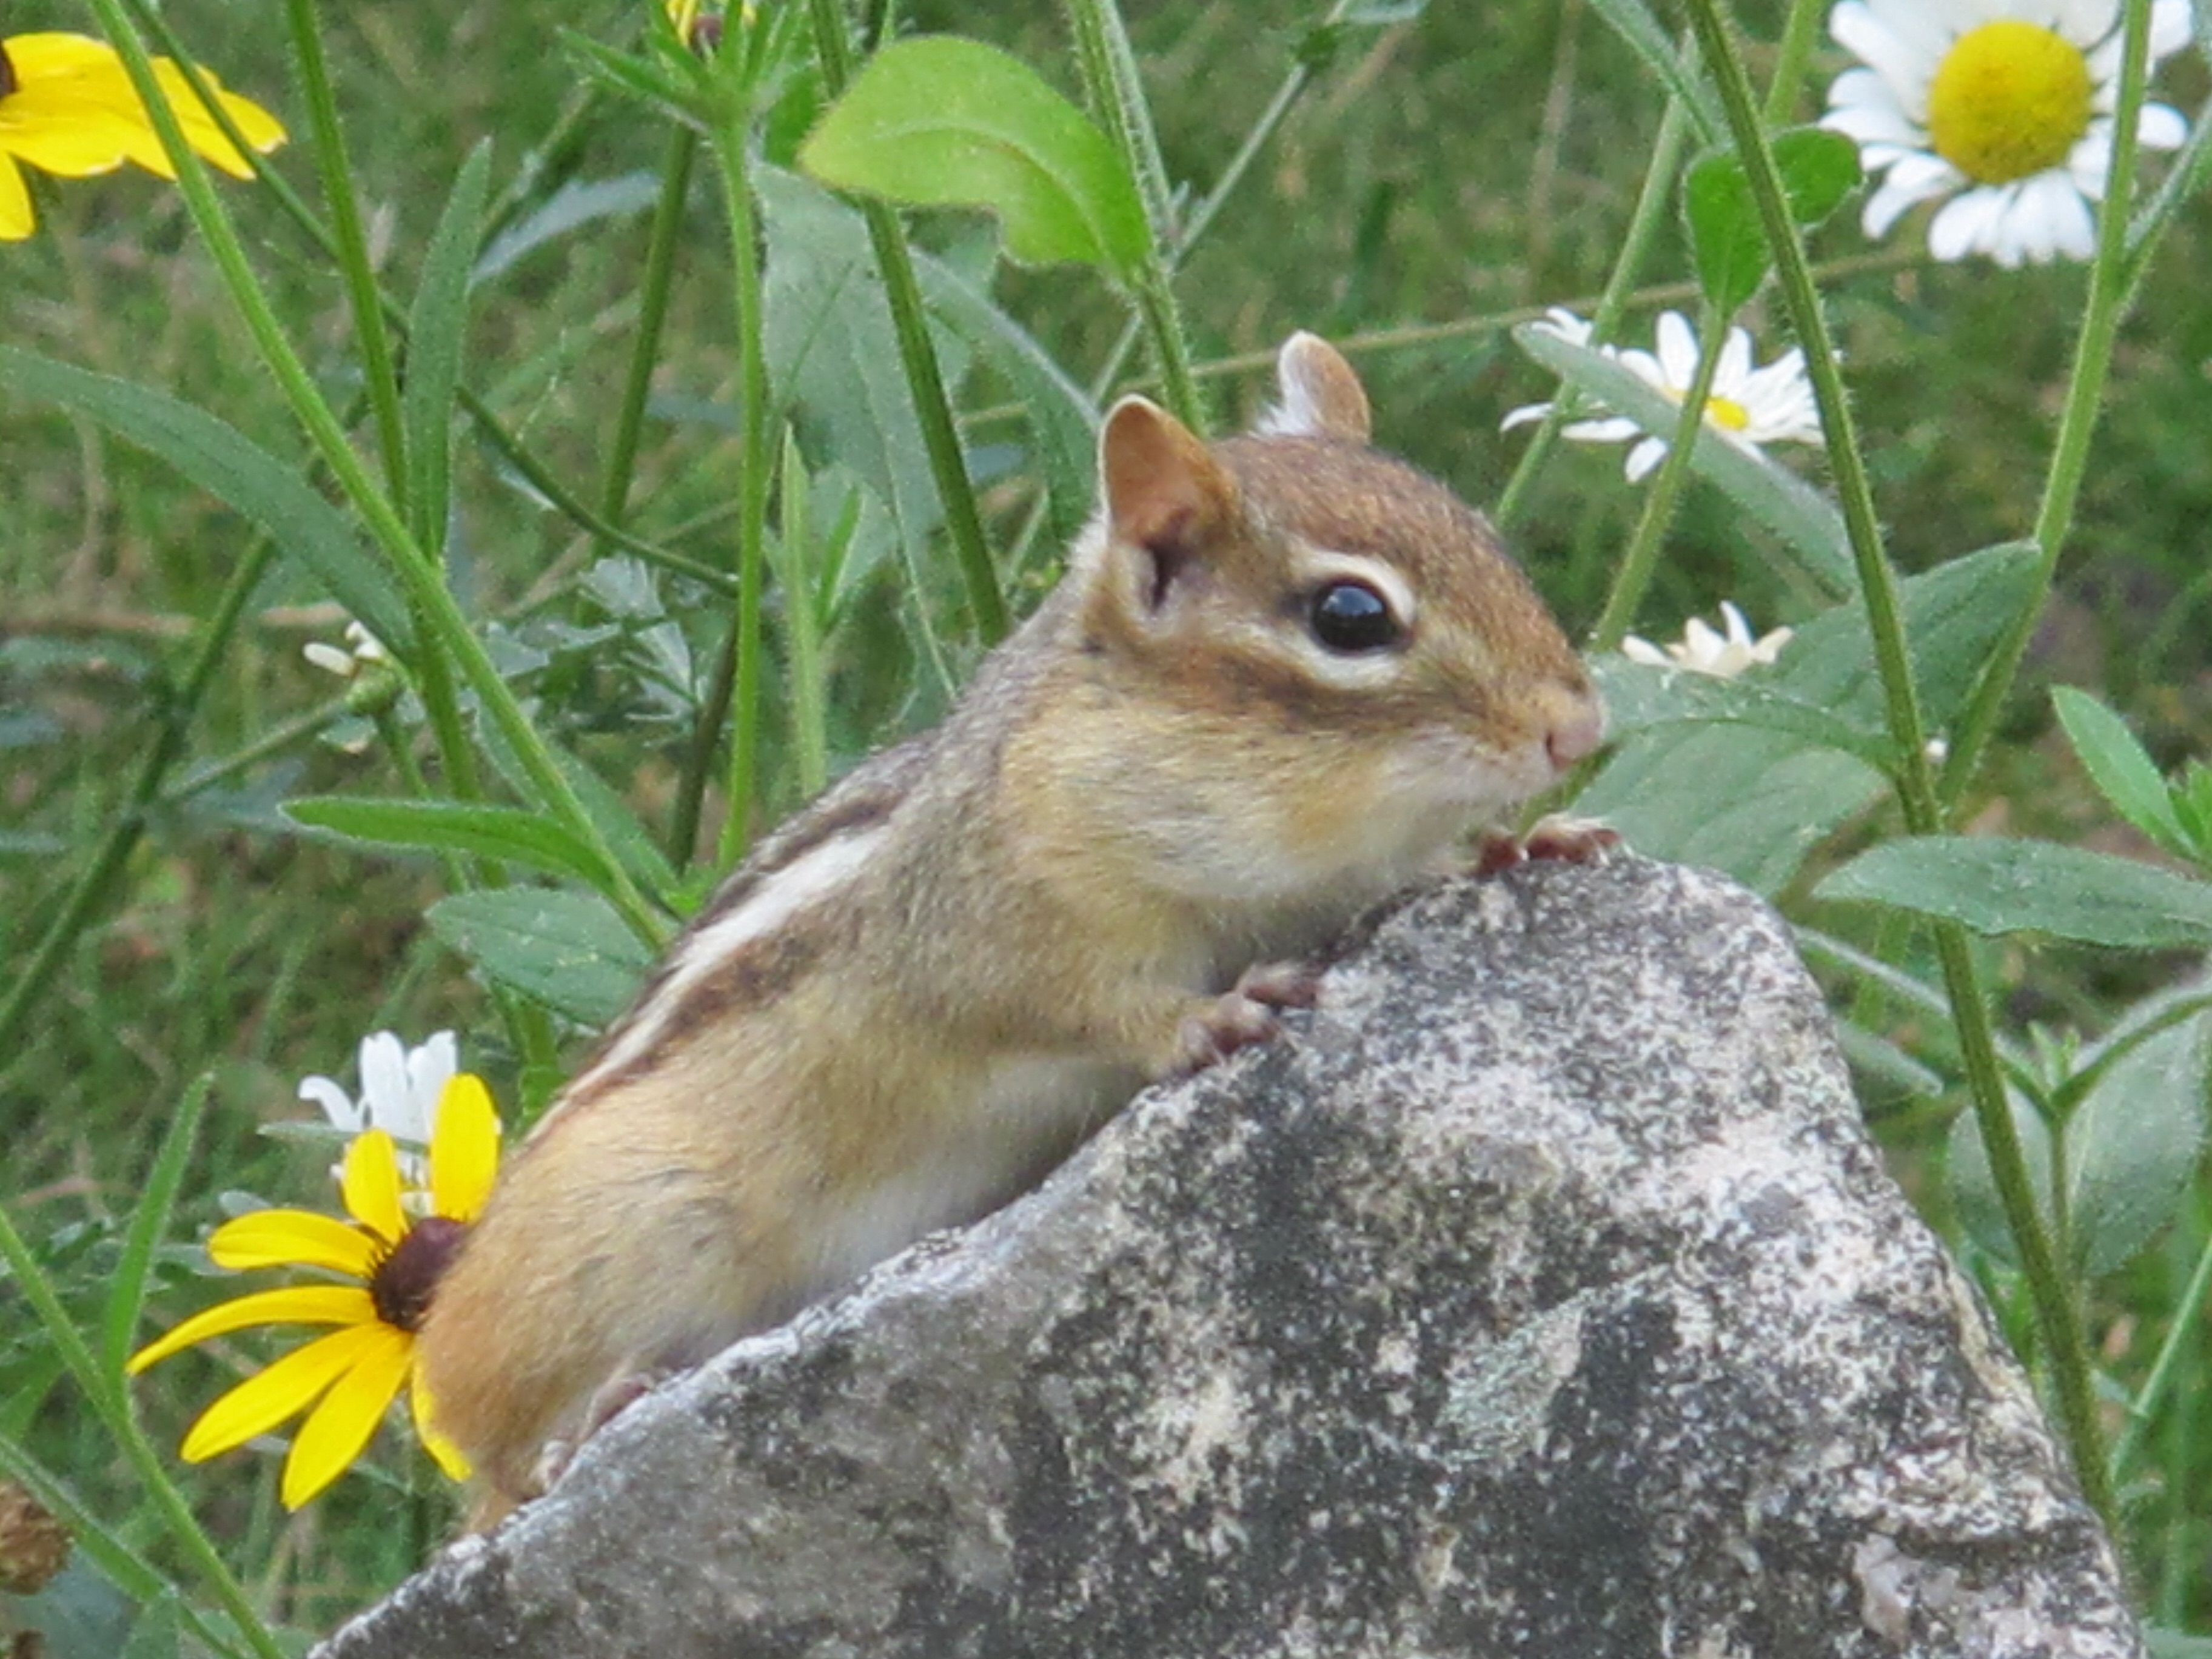
nature, flower, wildlife, mammal, squirrel, rodent, fauna, animals, vertebrate, chipmunk, fox squirrel